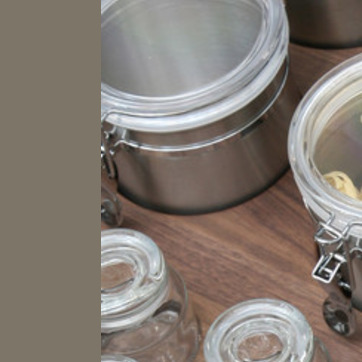
Material: metal